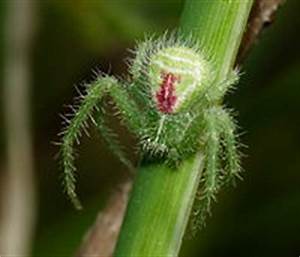
Label: spider